Copepod

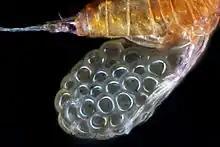
Egg sac of a copepod

Most nonparasitic copepods are holoplanktonic, meaning they stay planktonic for all of their lifecycles, although harpacticoids, although free-living, tend to be benthic rather than planktonic.